Cato Bontjes van Beek

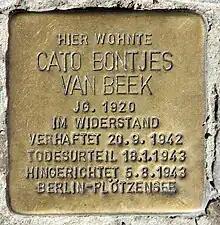
Stolperstein memorial in front of last address Kaiserdamm No. 22, Berlin-Westend

A "gymnasium" secondary school in Achim, a town near Bremen, has since 1991 borne the name "Cato Bontjes van Beek-Gymnasium". A street in nearby Fischerhude also bears her name, and an explanatory notice. Both these places are in the Verden district. Further streets and public squares are named after her in Bremen, Leipzig, and Meldorf.